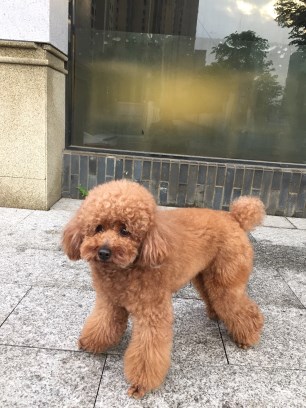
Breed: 7449-n000128-teddy